Supreme Court of Virginia

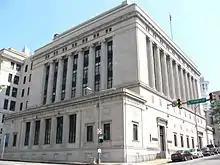
The Supreme Court building in Richmond

At the close of the Revolutionary War, the court system was reorganized. An act of the new General Assembly in 1779 created four superior courts, including the Supreme Court of Appeals, to be composed of judges of the other three existing courts: the Admiralty, the General, and the Chancery Courts. The Supreme Court of Appeals, which served as a model for the United States Supreme Court, first convened in Williamsburg on August 30, 1779. Shortly thereafter, the Court was moved to Richmond and held its sessions in the Henrico County Courthouse. Its jurisdiction was primarily appellate, and its members were elected by the legislature.